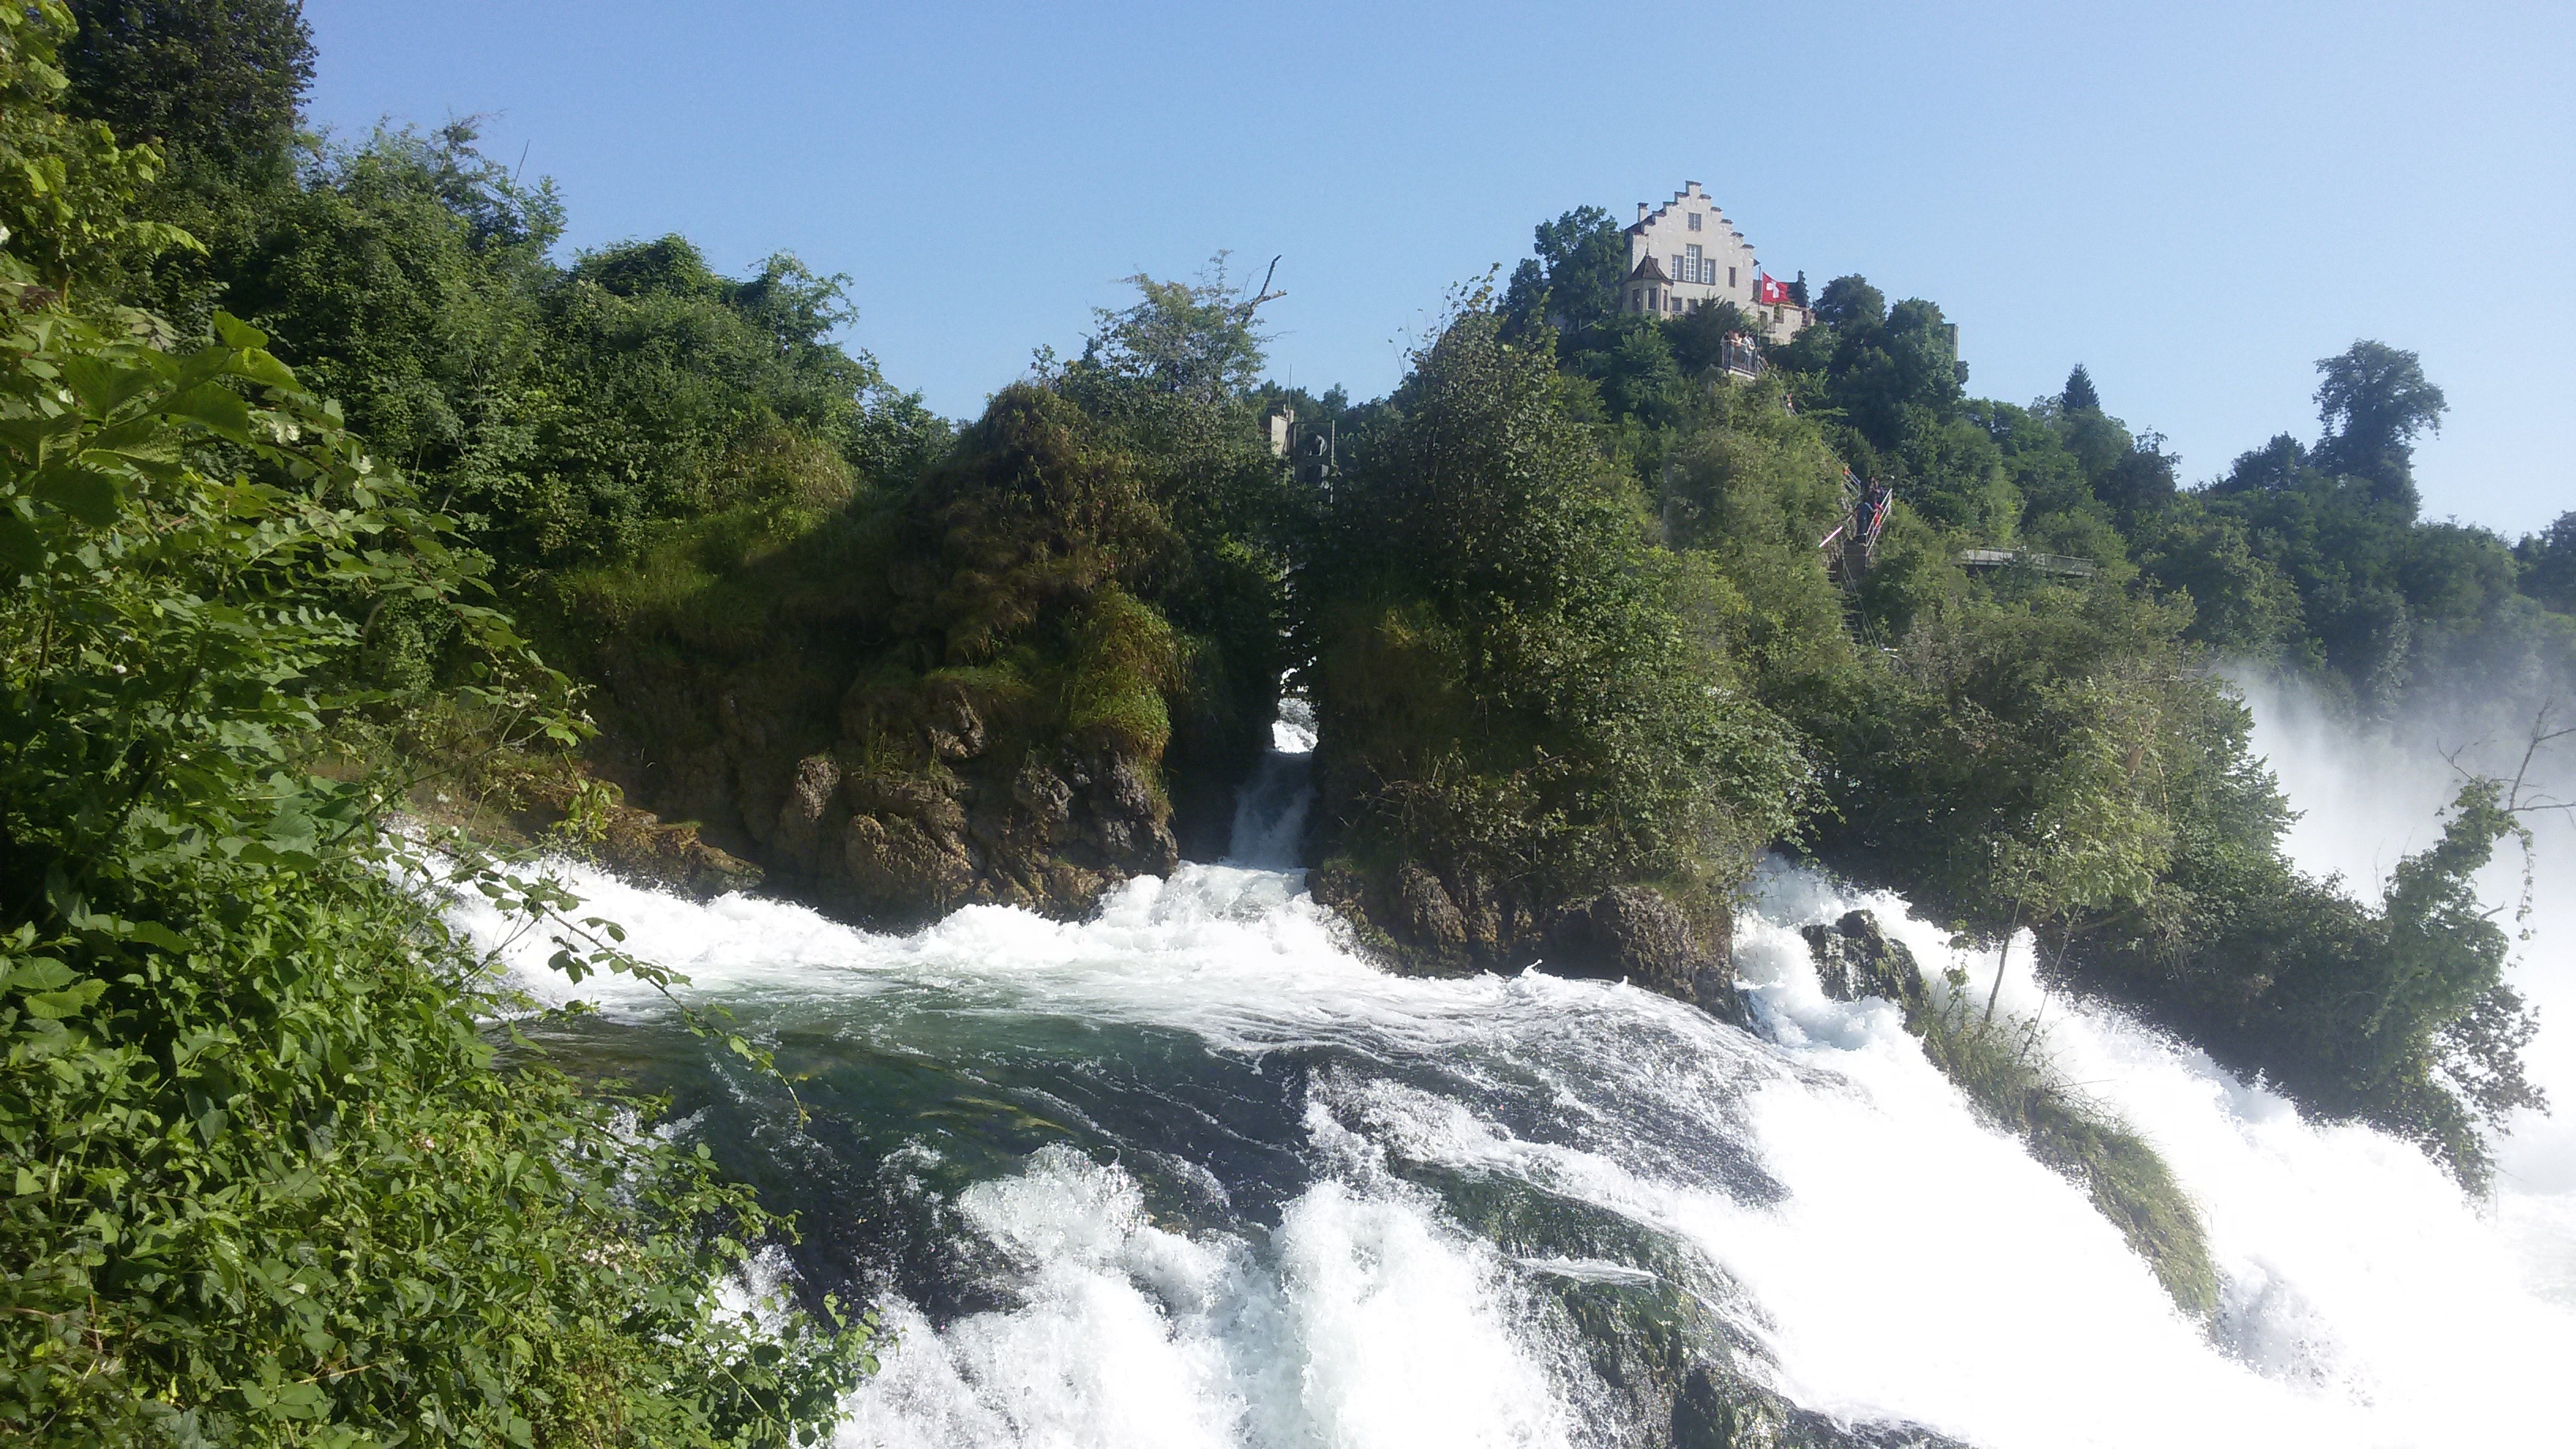
landscape, water, nature, forest, waterfall, mountain, view, river, panorama, summer, travel, cliff, stream, brook, green, scenery, holiday, rapid, terrain, body of water, tour, mountains, water feature, the silence, geological phenomenon